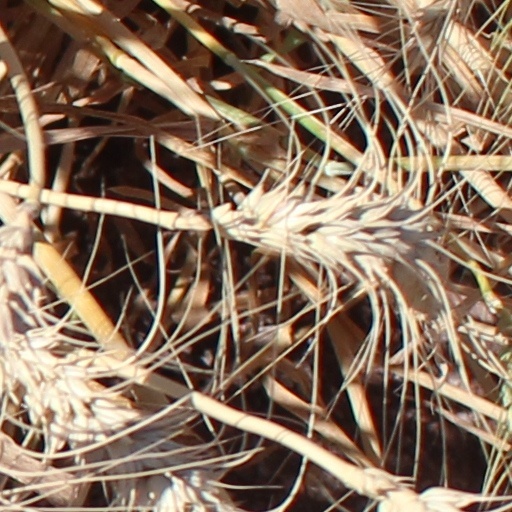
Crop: wheat